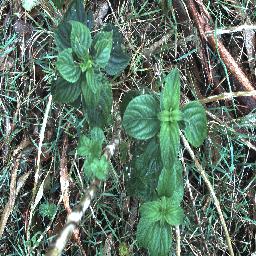
Label: lantana